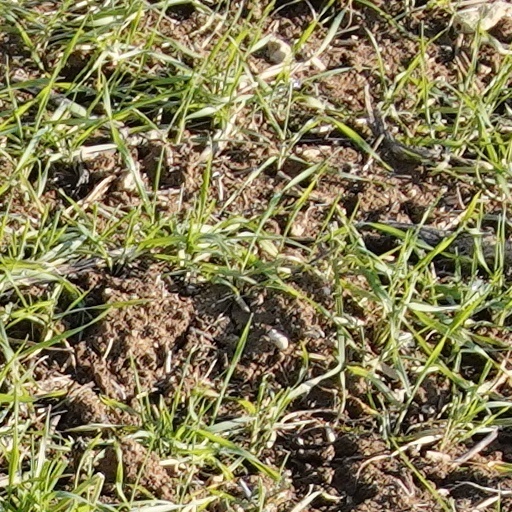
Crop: wheat